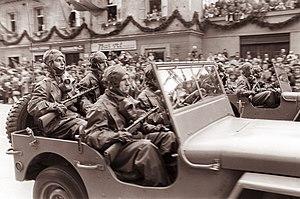
. Les pistolets mitrailleurs M1949 et M1957 furent construits par l'arsenal yougoslave Zastava. Il précéda les Zastava M51 puis Zastava M56.